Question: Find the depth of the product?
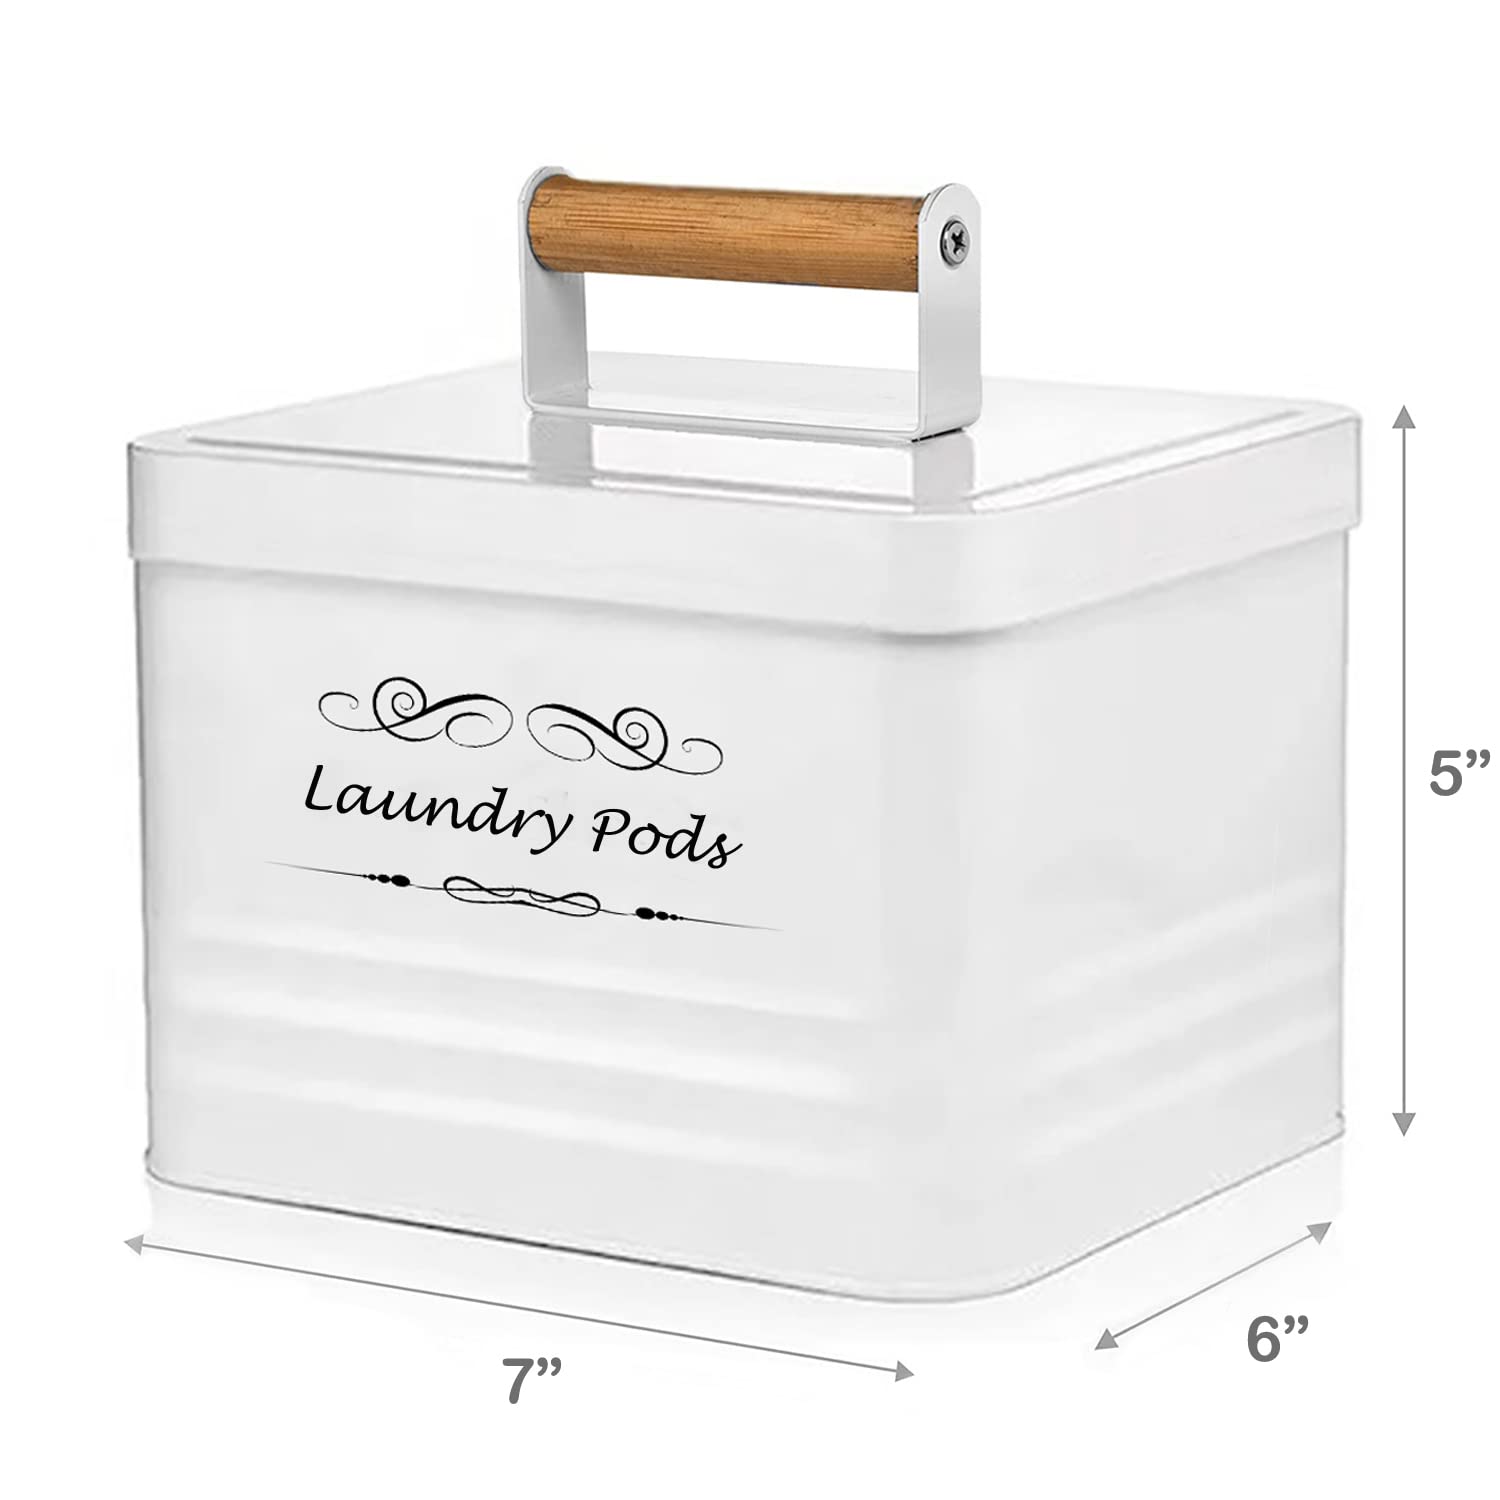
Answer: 7.0 inch